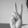
ASL letter: V